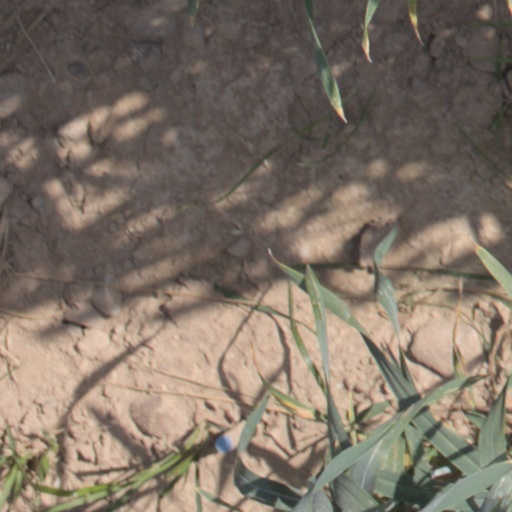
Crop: wheat